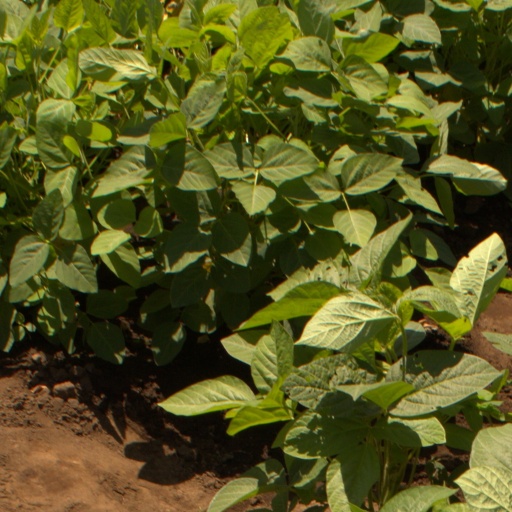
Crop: soybean